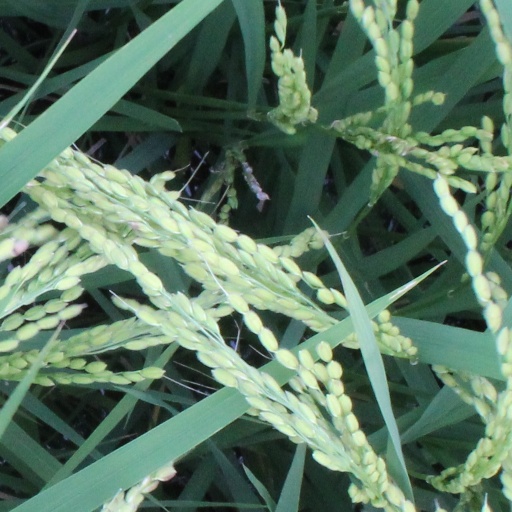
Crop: rice